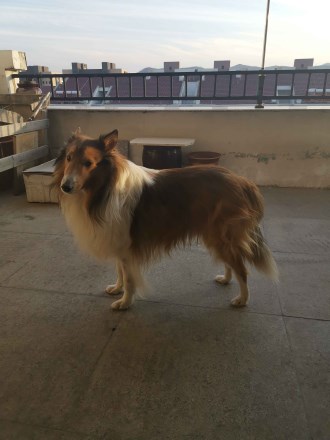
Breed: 227-n000094-collie